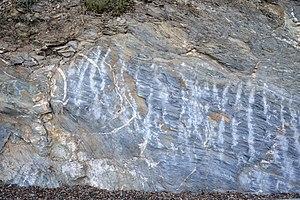
Piano est une commune française située dans la circonscription départementale de la Haute-Corse et le territoire de la collectivité de Corse. Le village appartient à la piève d'Ampugnani, en Castagniccia.